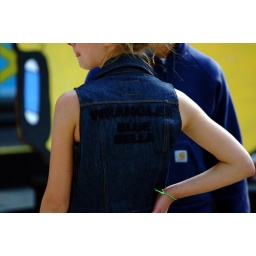
the monument is coming to life: visitors leaving messages, relaxing in seats, admiring the masterpieces of the street artists